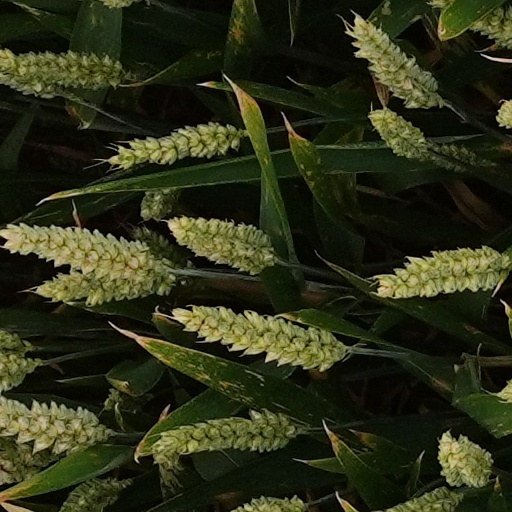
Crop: wheat